Zenna Henderson

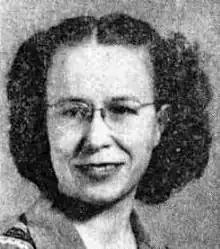
Zenna Henderson 1953

Zenna Chlarson Henderson (November 1, 1917 – May 11, 1983) was an American elementary school teacher and science fiction and fantasy author. Her first story was published in "The Magazine of Fantasy & Science Fiction" in 1951. Her work is cited as pre-feminist, often featuring middle-aged women, children, and their relationships, but with stereotyped gender roles. Many of her stories center around human aliens called "The People", who have special powers. Henderson was nominated for a Hugo Award in 1959 for her novelette "Captivity". Science fiction authors Lois McMaster Bujold, Orson Scott Card, Connie Willis, Dale Bailey, and Kathy Tyers have cited her as an influence on their work.